Lift (force)

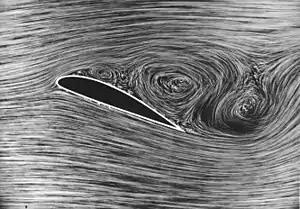
Airflow separating from a wing at a high angle of attack

An airfoil's maximum lift at a given airspeed is limited by boundary-layer separation. As the angle of attack is increased, a point is reached where the boundary layer can no longer remain attached to the upper surface. When the boundary layer separates, it leaves a region of recirculating flow above the upper surface, as illustrated in the flow-visualization photo at right. This is known as the "stall", or "stalling". At angles of attack above the stall, lift is significantly reduced, though it does not drop to zero. The maximum lift that can be achieved before stall, in terms of the lift coefficient, is generally less than 1.5 for single-element airfoils and can be more than 3.0 for airfoils with high-lift slotted flaps and leading-edge devices deployed.